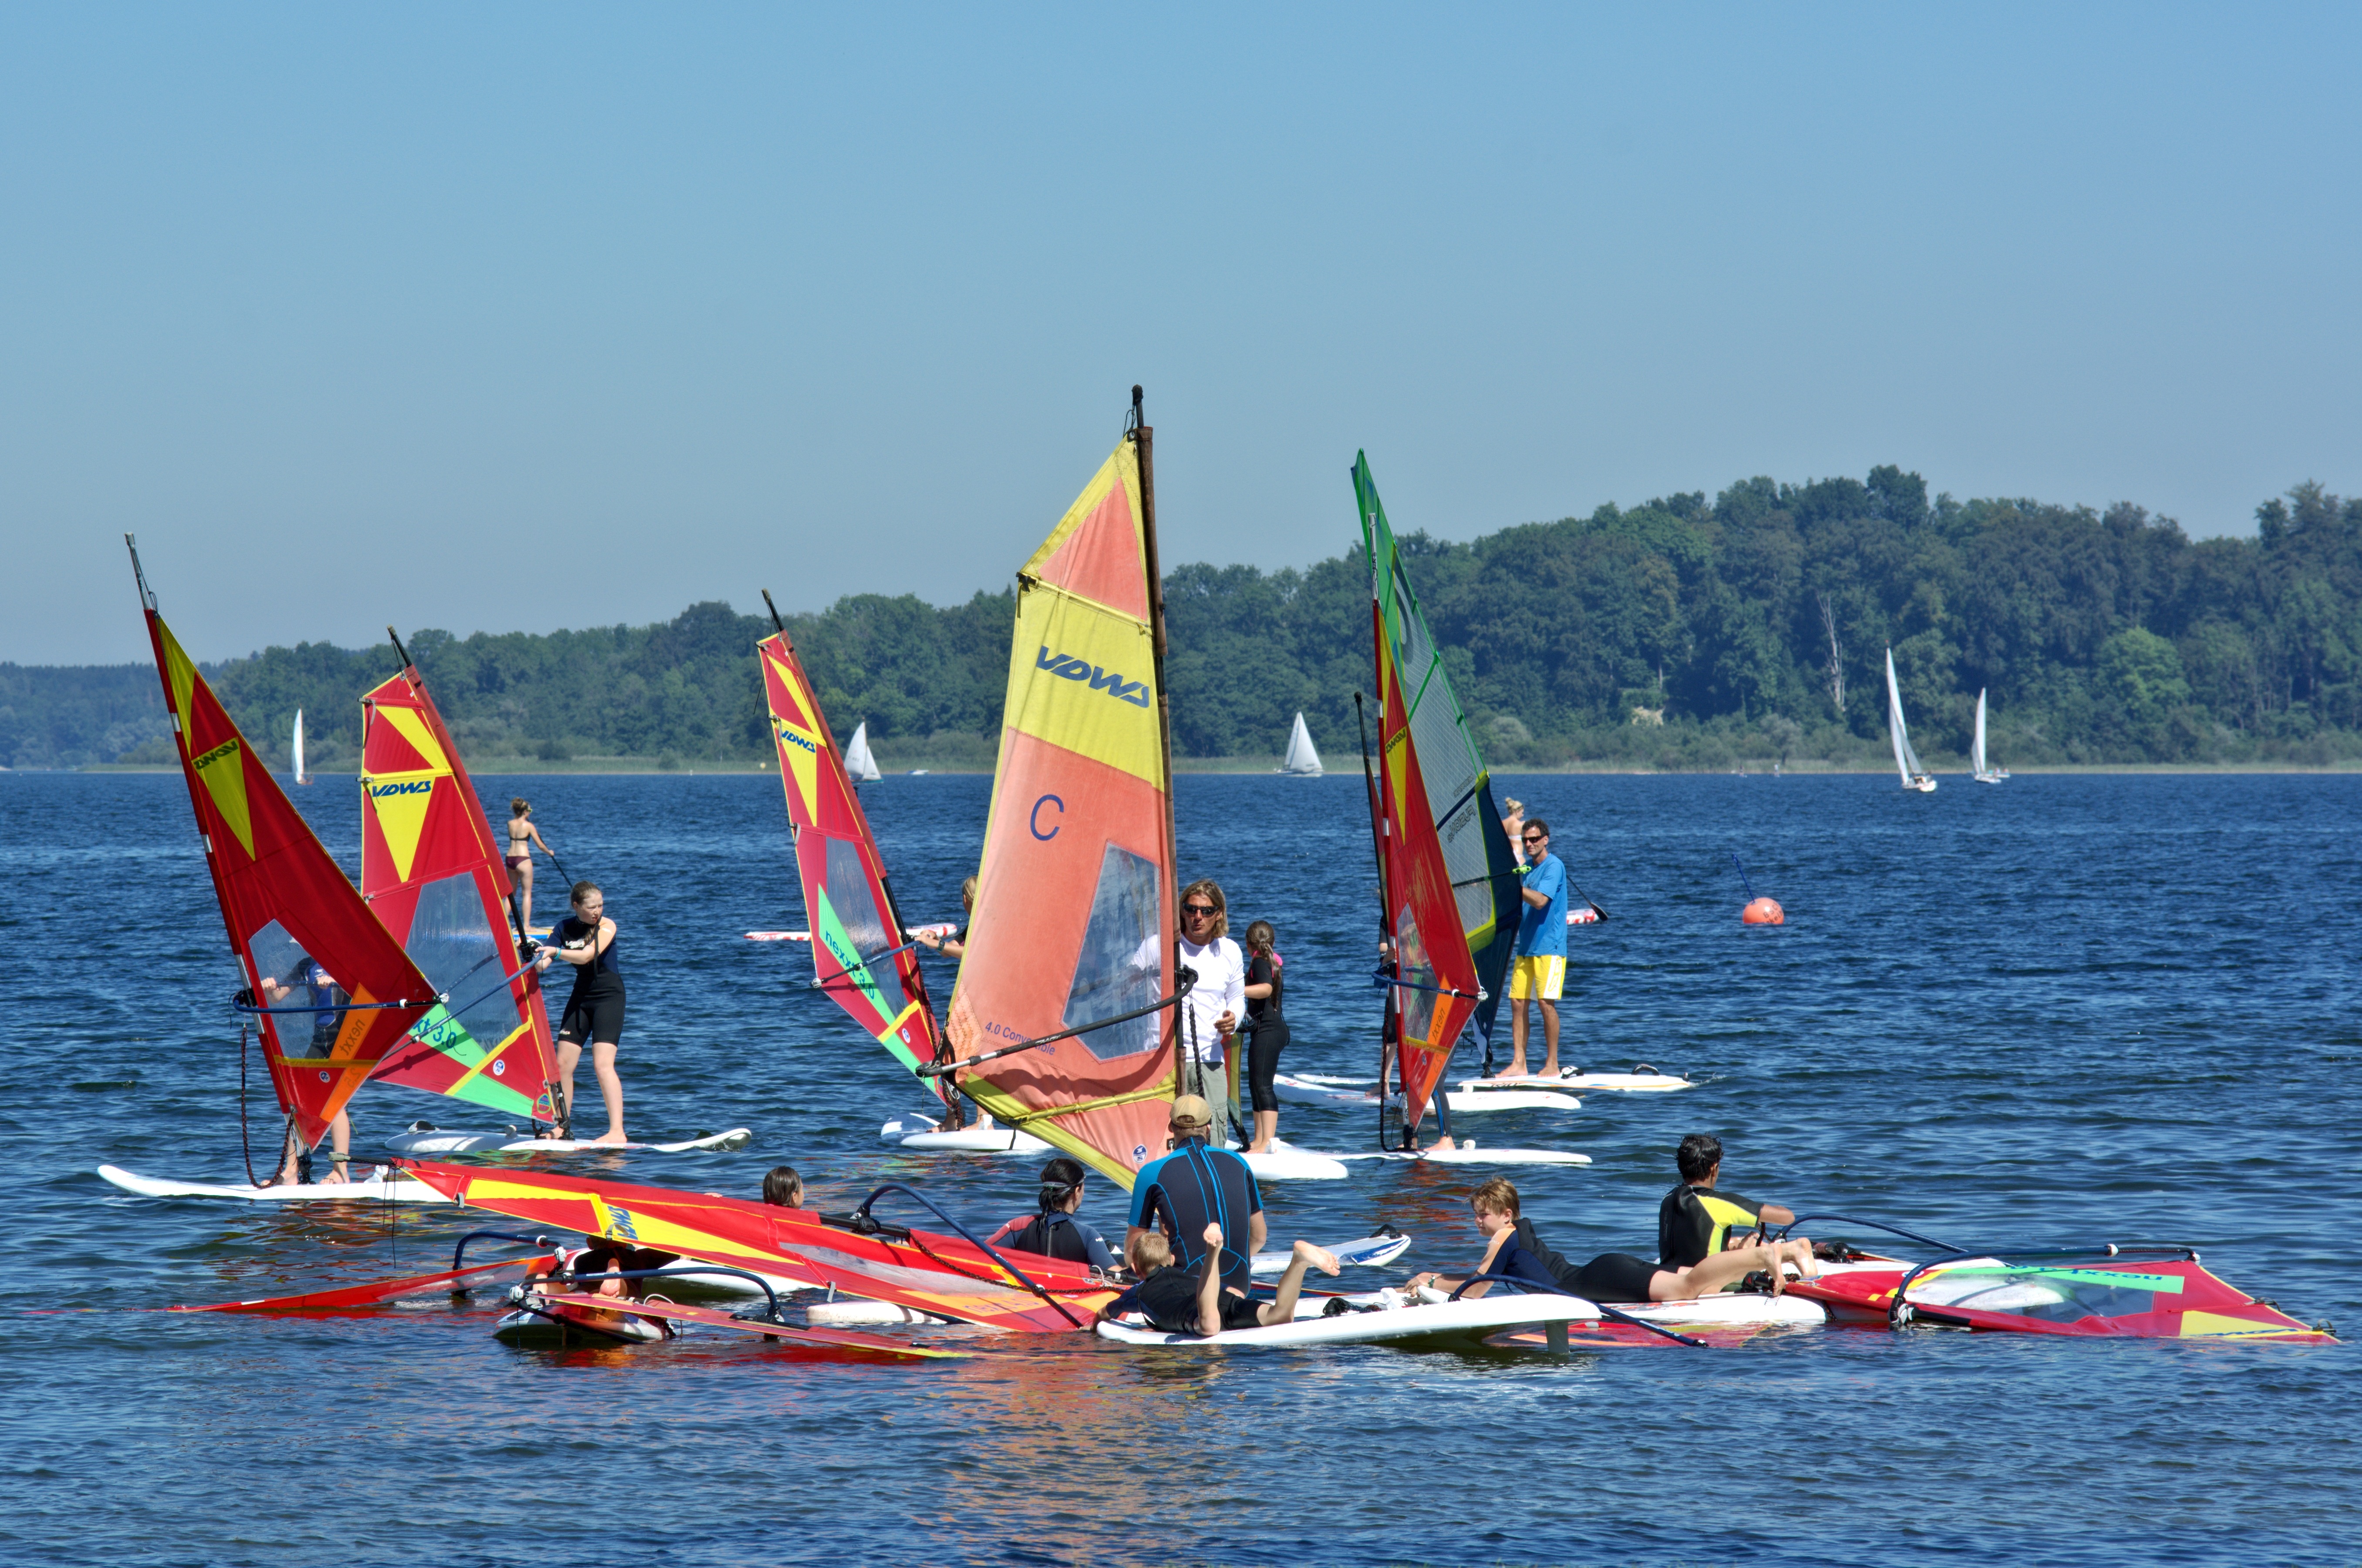
beach, sea, water, sport, boat, lake, wind, surfer, surf, surfing, paddle, vehicle, sailing, holiday, windsurfer, leisure, sailboat, race, sports, boating, windsurfing, sail, dynamic, watercraft, canoeing, water sports, water sport, recreational sports, windsport, wind surfing, sea kayak, dinghy sailing, canoe sprint